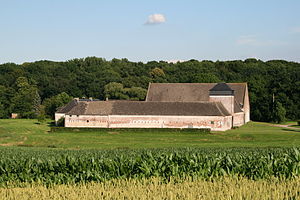
Beauvechain
Wahenge-gården, en af flere nationale monumenter i Beauvechain
Beauvechain er en kommune og en by i Vallonien i det centrale Belgien. Kommunen ligger i provinsen Brabant Wallon og har et areal på 38.58 km². Indbyggertallet var pr. 2010 på 6.714.